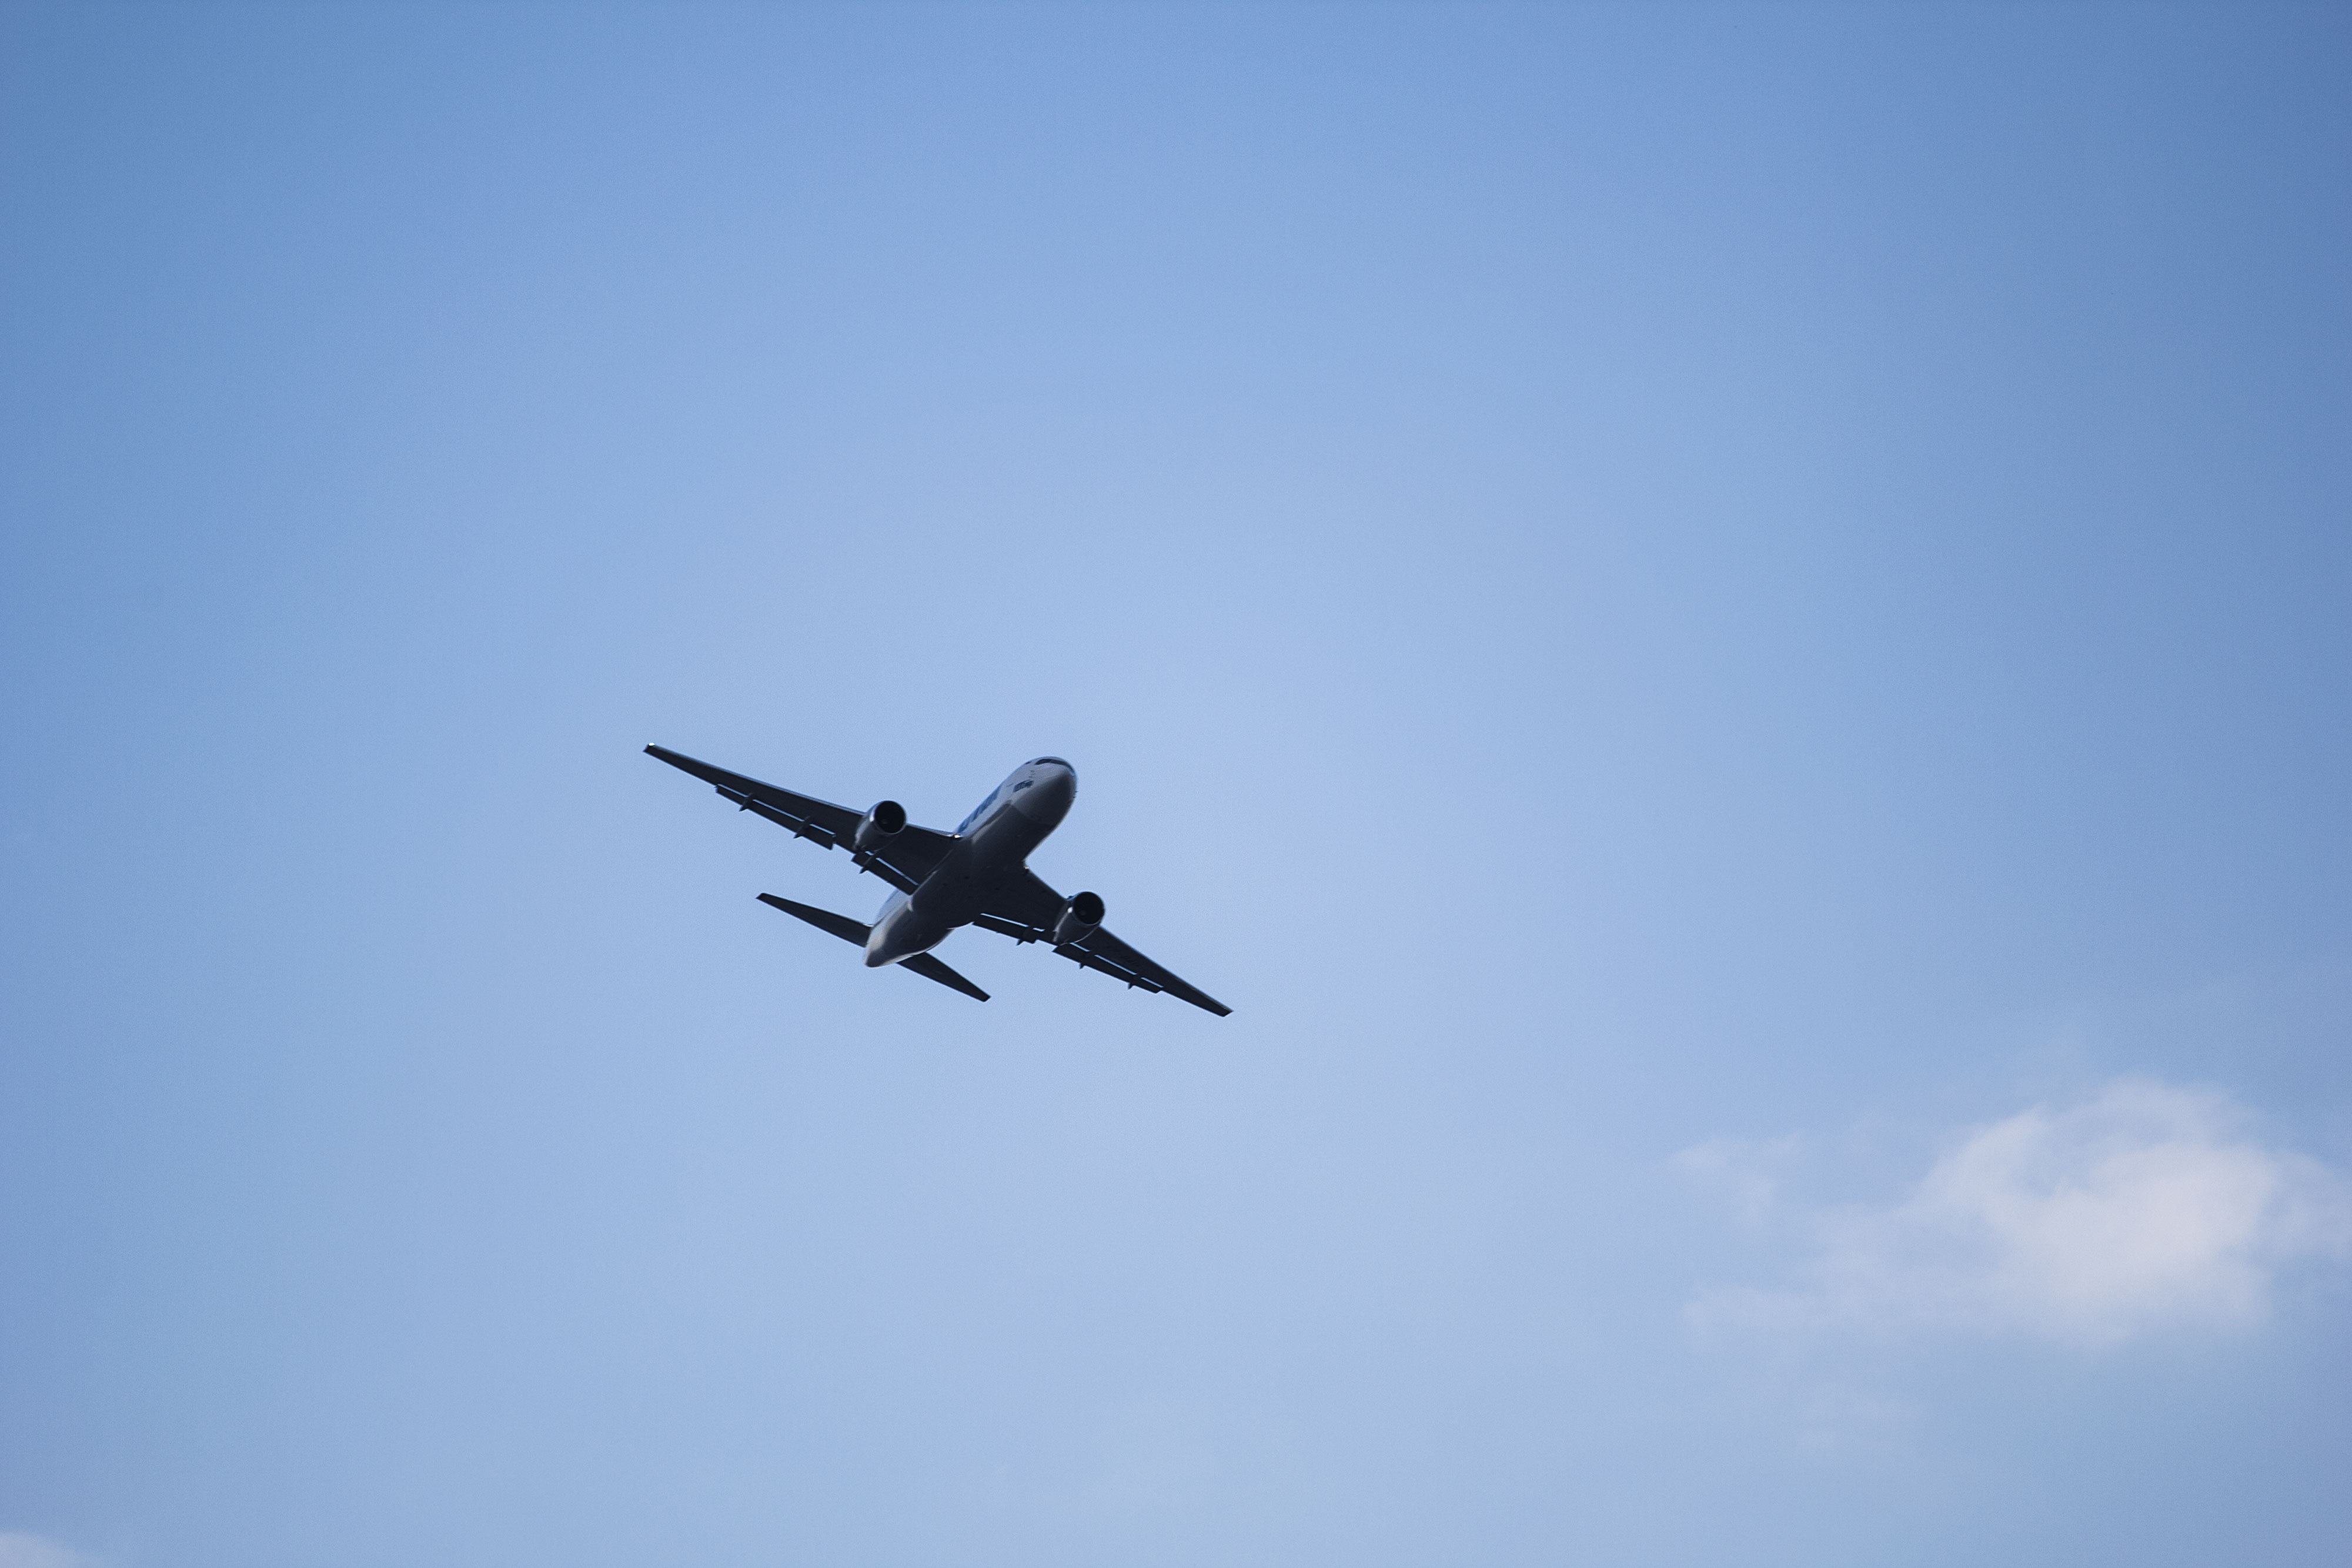
wing, sky, airport, airplane, plane, aircraft, vehicle, airline, symbol, aviation, cabin, flight, ladder, nose, arrival, landing, fighter, boeing, 777, takeoff, take off, air show, the passenger, ultralight, air force, aerobatics, military aircraft, air travel, atmosphere of earth